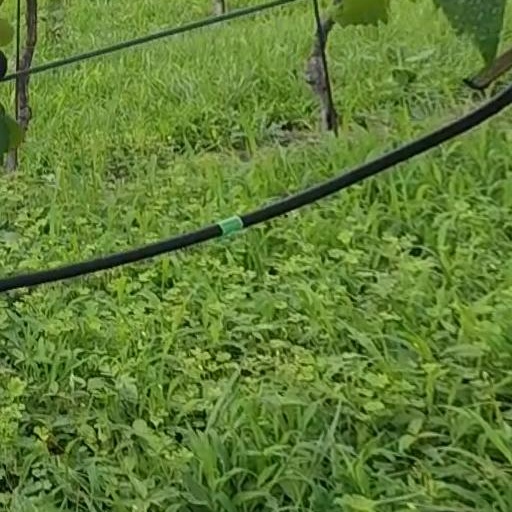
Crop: grape